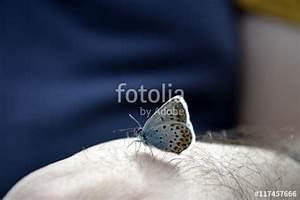
butterfly